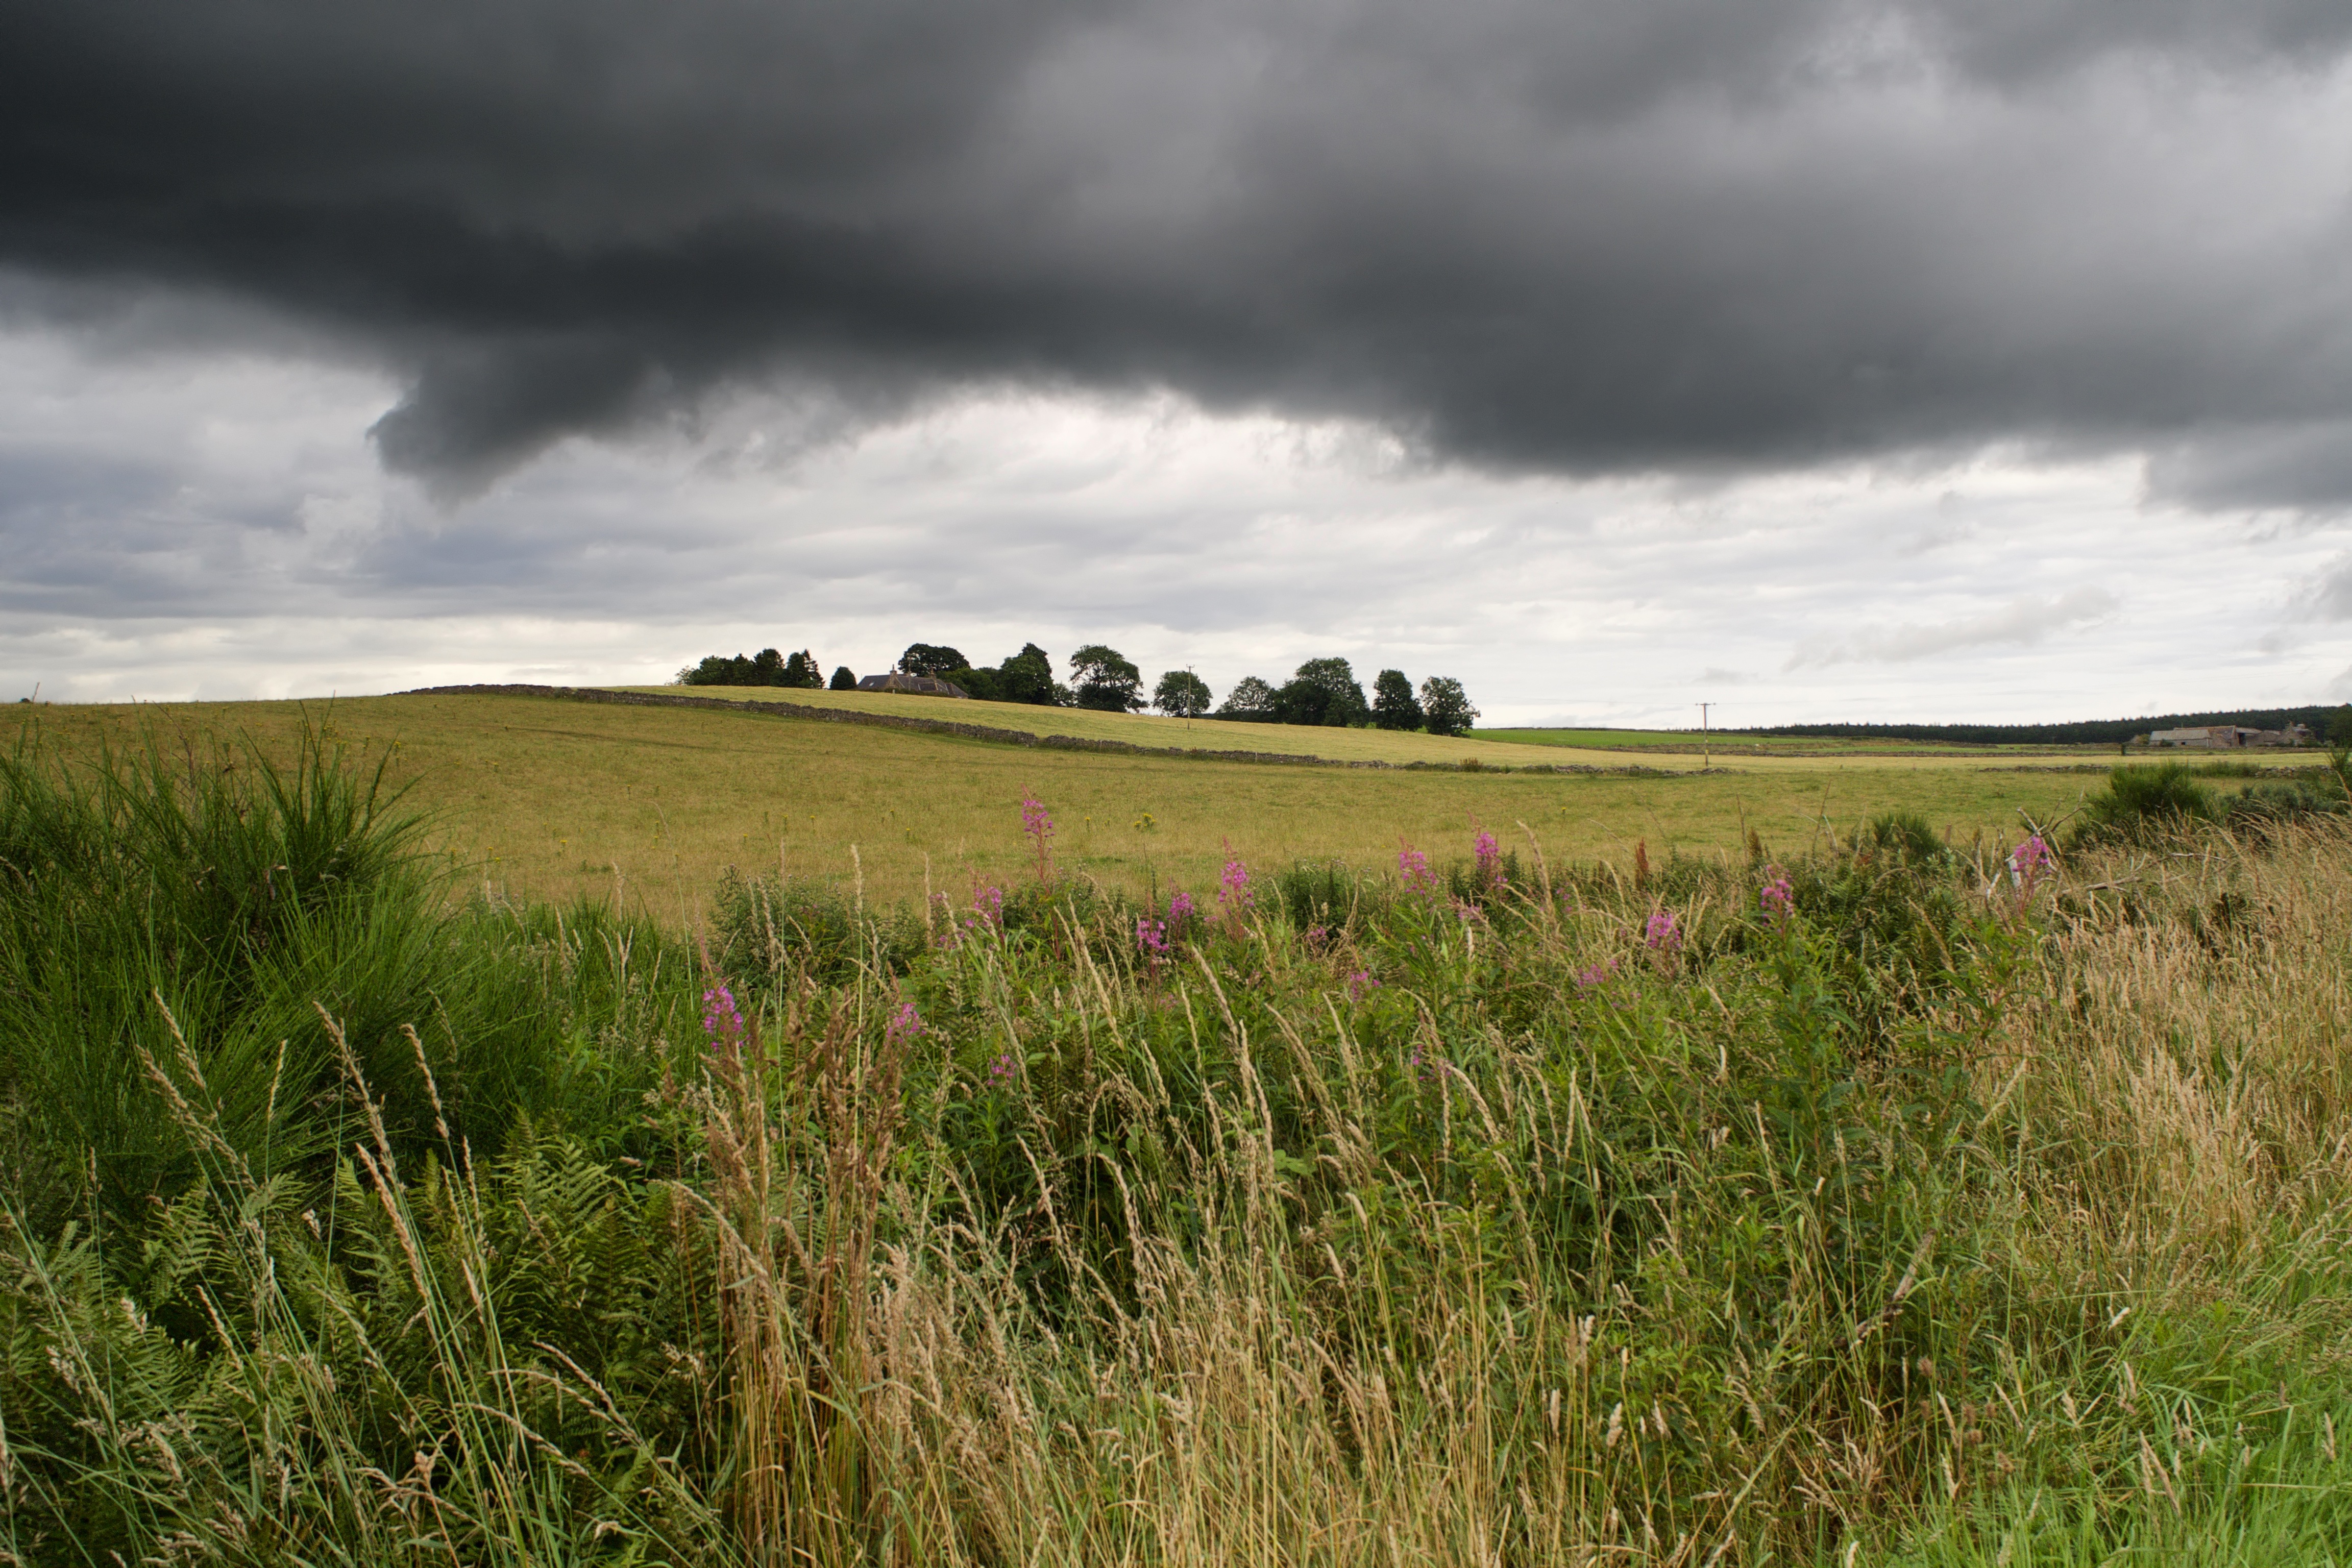
landscape, nature, grass, horizon, marsh, cloud, sky, field, meadow, prairie, hill, wind, pasture, agriculture, plain, clouds, grassland, wetland, plateau, scotland, habitat, mood, ecosystem, highlands, steppe, rural area, highlands and islands, natural environment, grass family